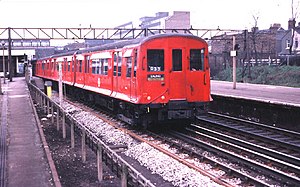
Circle line / Historie / London Transport
O-materiel blev benyttet på Circle line 1947–70. Her fotograferet ved Barking i 1980.
Circle line er en London Underground-rute i en spiralform, der kører fra Hammersmith til Edgware Road og derefter i et loop en gang rundt om det centrale London og tilbage til Edgware Road. Jernbanen er under terræn på den centrale strækning og i loopet øst for Paddingdon og, modsat Londons dybtliggende tube-baner, er jernbanetunnellerne beliggende lige under overfladen og er af en størrelse svarende til de britiske fjernbaner. Banen er farvet gul på netværkskortet og de 27 km betjener 36 stationer, inklusive hovedparten af Londons fjerntogsterminaler. Størstedelen af ruten og alle stationerne deles med District, Hammersmith & City og/eller Metropolitan lines. Circle line og Hammersmith & City line har til sammen over 114 million rejsende hvert år. 21 af de 36 stationer er under jorden.